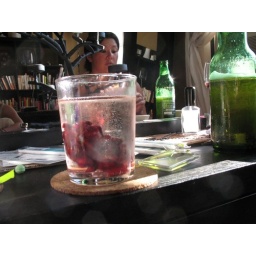
No, just a dried hibiscus flower resting in a glass of Prosecco.